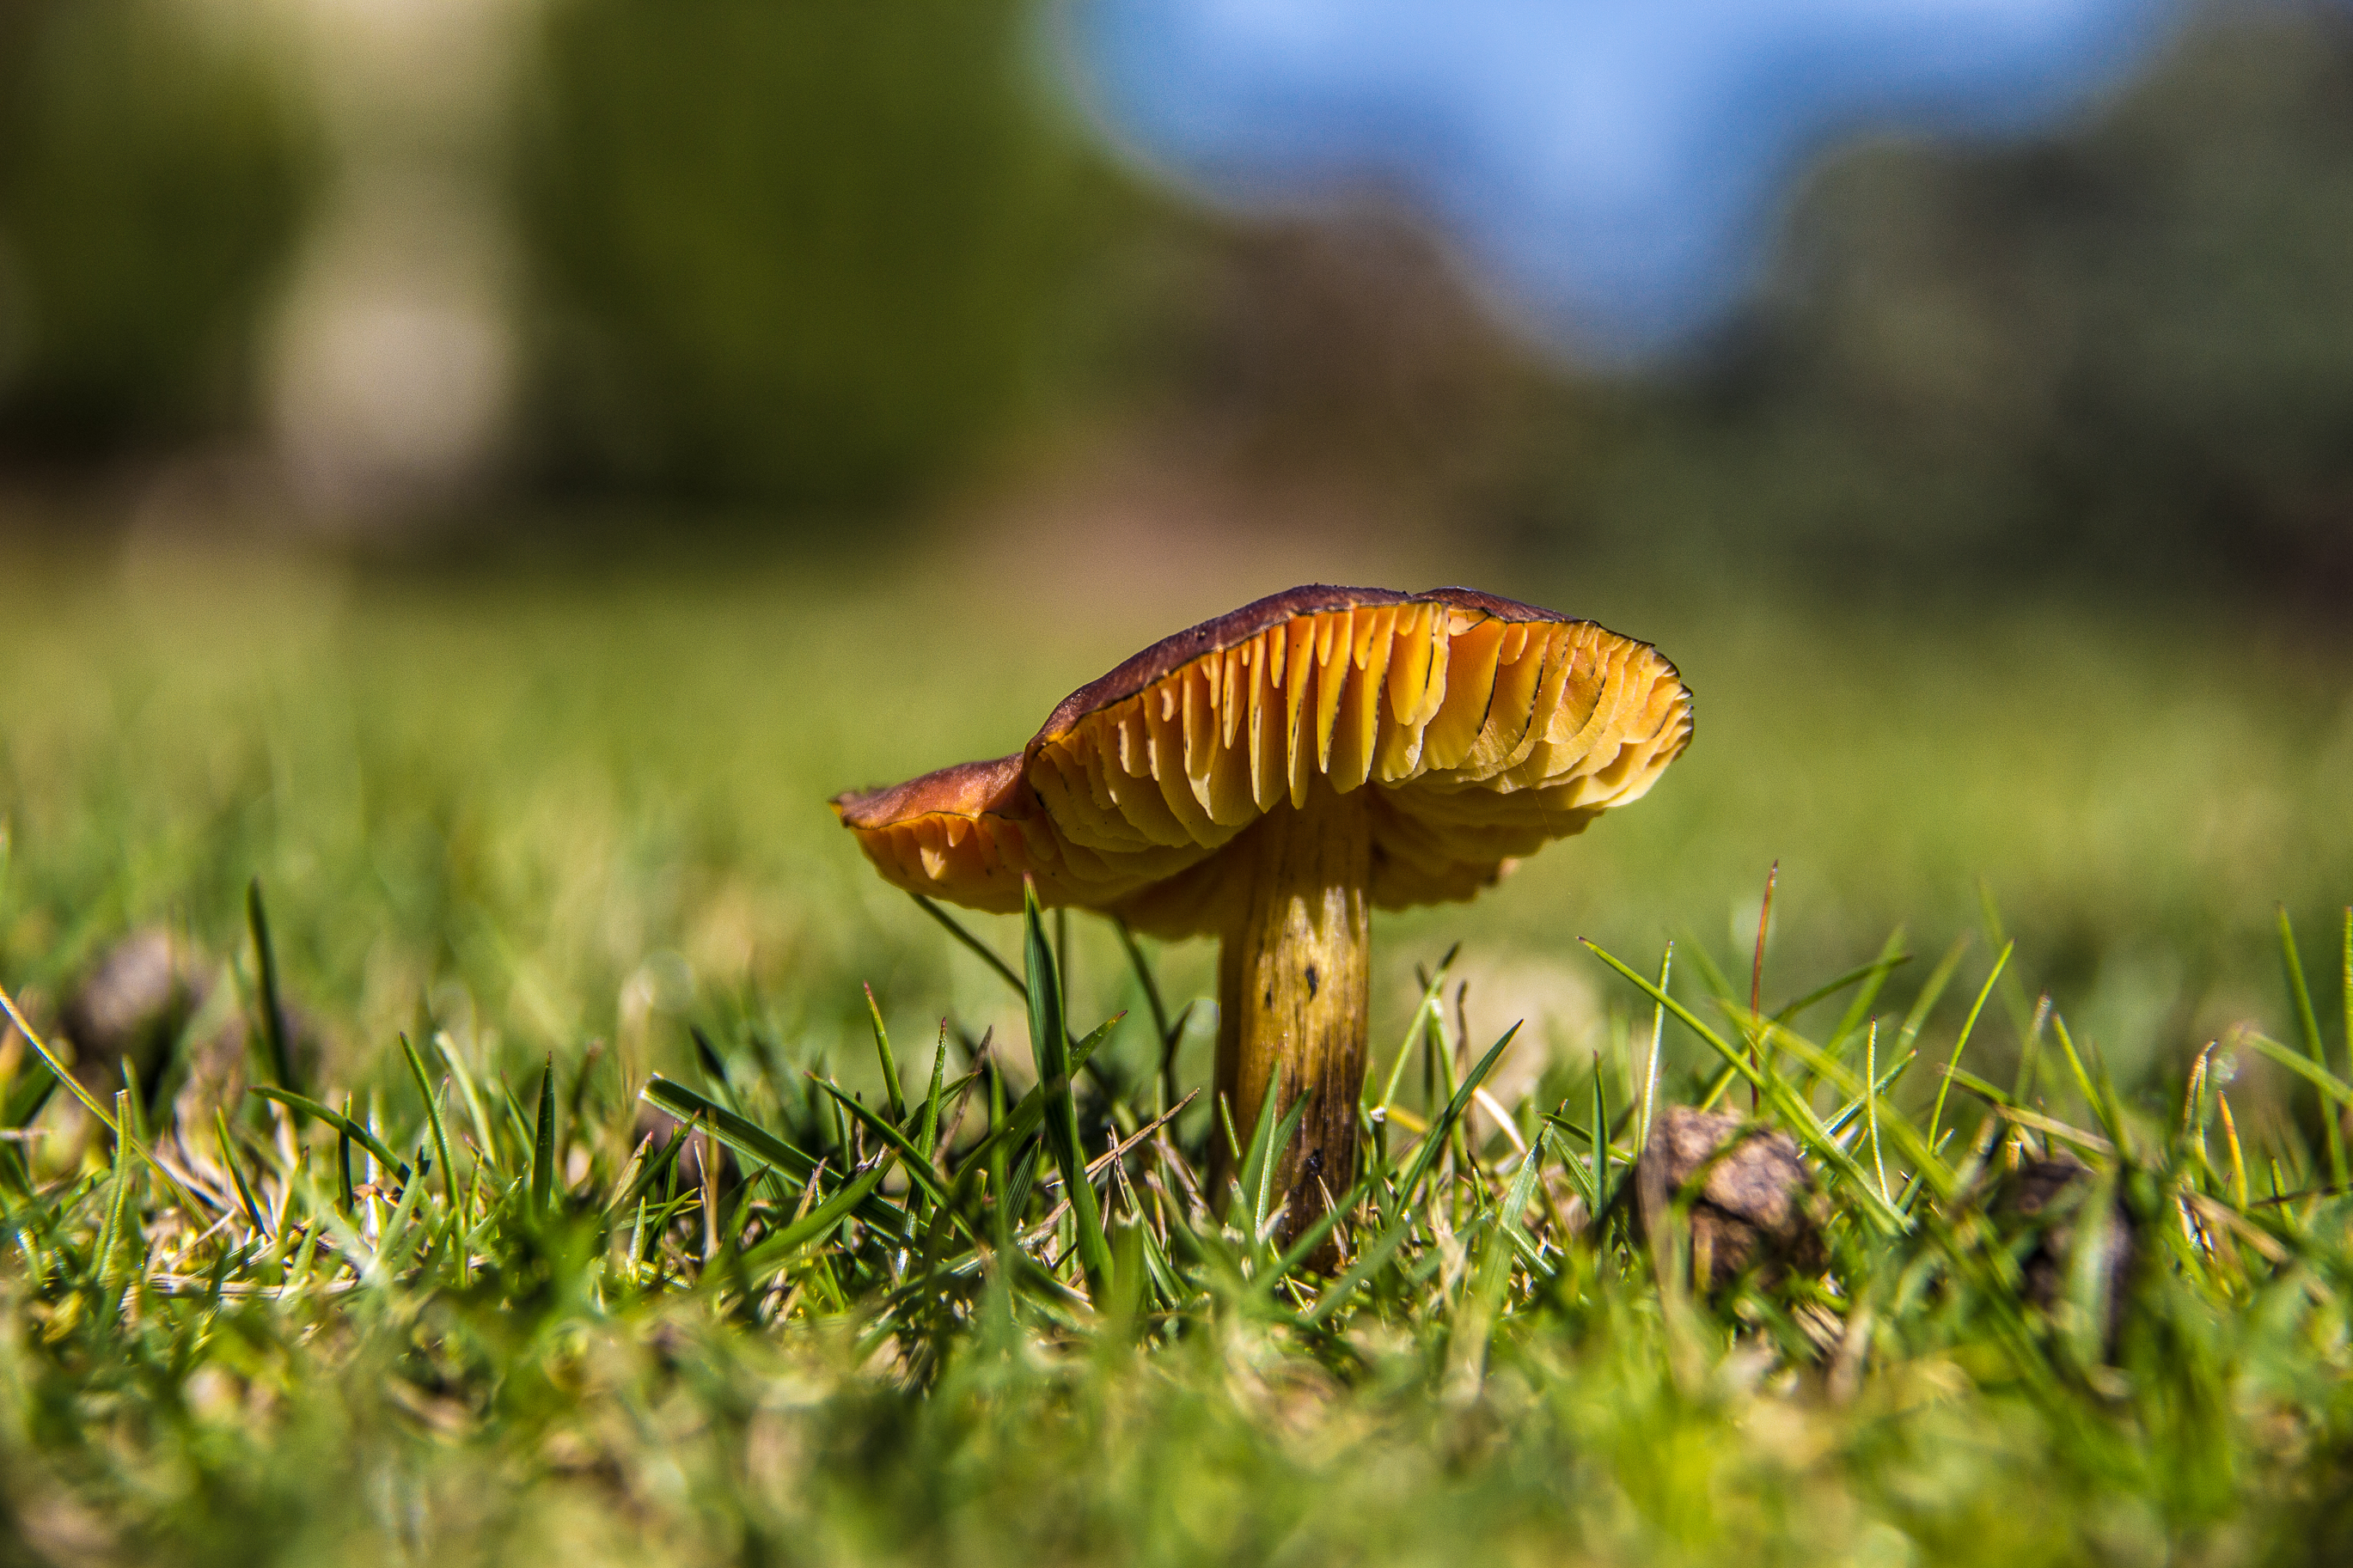
tree, nature, forest, grass, bokeh, plant, lawn, meadow, prairie, sunlight, leaf, flower, photo, travel, green, autumn, canon, botany, mushroom, flora, fauna, chile, close up, fungus, naturaleza, foto, argentina, woodland, habitat, rodrigoparedes, buenosaires, 160378, www160378com, canon18200, info160378com, canon60d, cl, zapallar, hongo, billycock, macro photography, regi ndevalpara so, champi n, natural environment